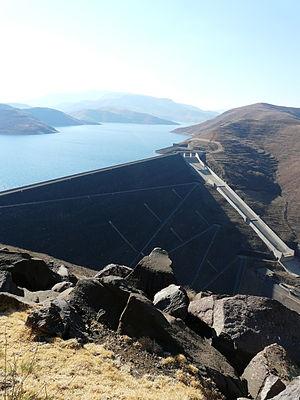
Le Lesotho est un État d'Afrique australe, montagneux et sans accès à la mer, entièrement enclavé dans le territoire de l'Afrique du Sud, dont il est économiquement dépendant. Ancien protectorat britannique, le pays a accédé à l'indépendance en 1966. C'est aujourd'hui une monarchie constitutionnelle dont le souverain est Letsie III. Sa capitale et seule grande ville est Maseru. Le Lesotho compte environ deux millions d'habitants. Les Sothos — qui ont donné leur nom au pays — y sont majoritaires. La plupart sont chrétiens. Les deux langues officielles sont l'anglais et le sotho du Sud.